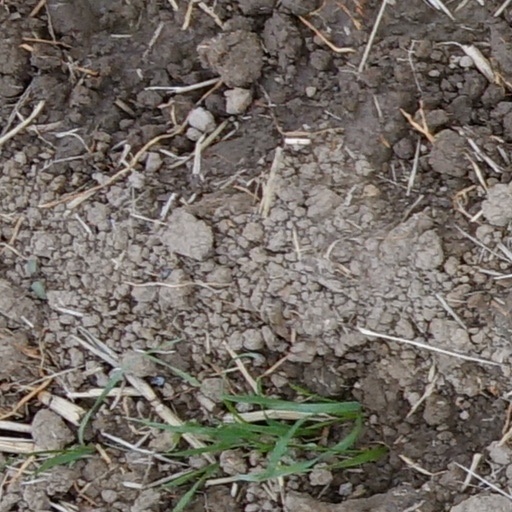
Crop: wheat